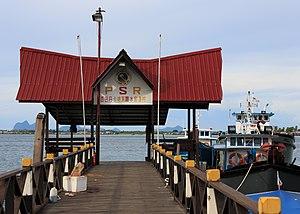
Semporna est une ville et un district de la Division administrative de Tawau, sur la côte Est de Sabah, sur l'île de Bornéo. Sa population était estimée à 133 164 habitants en 2010.